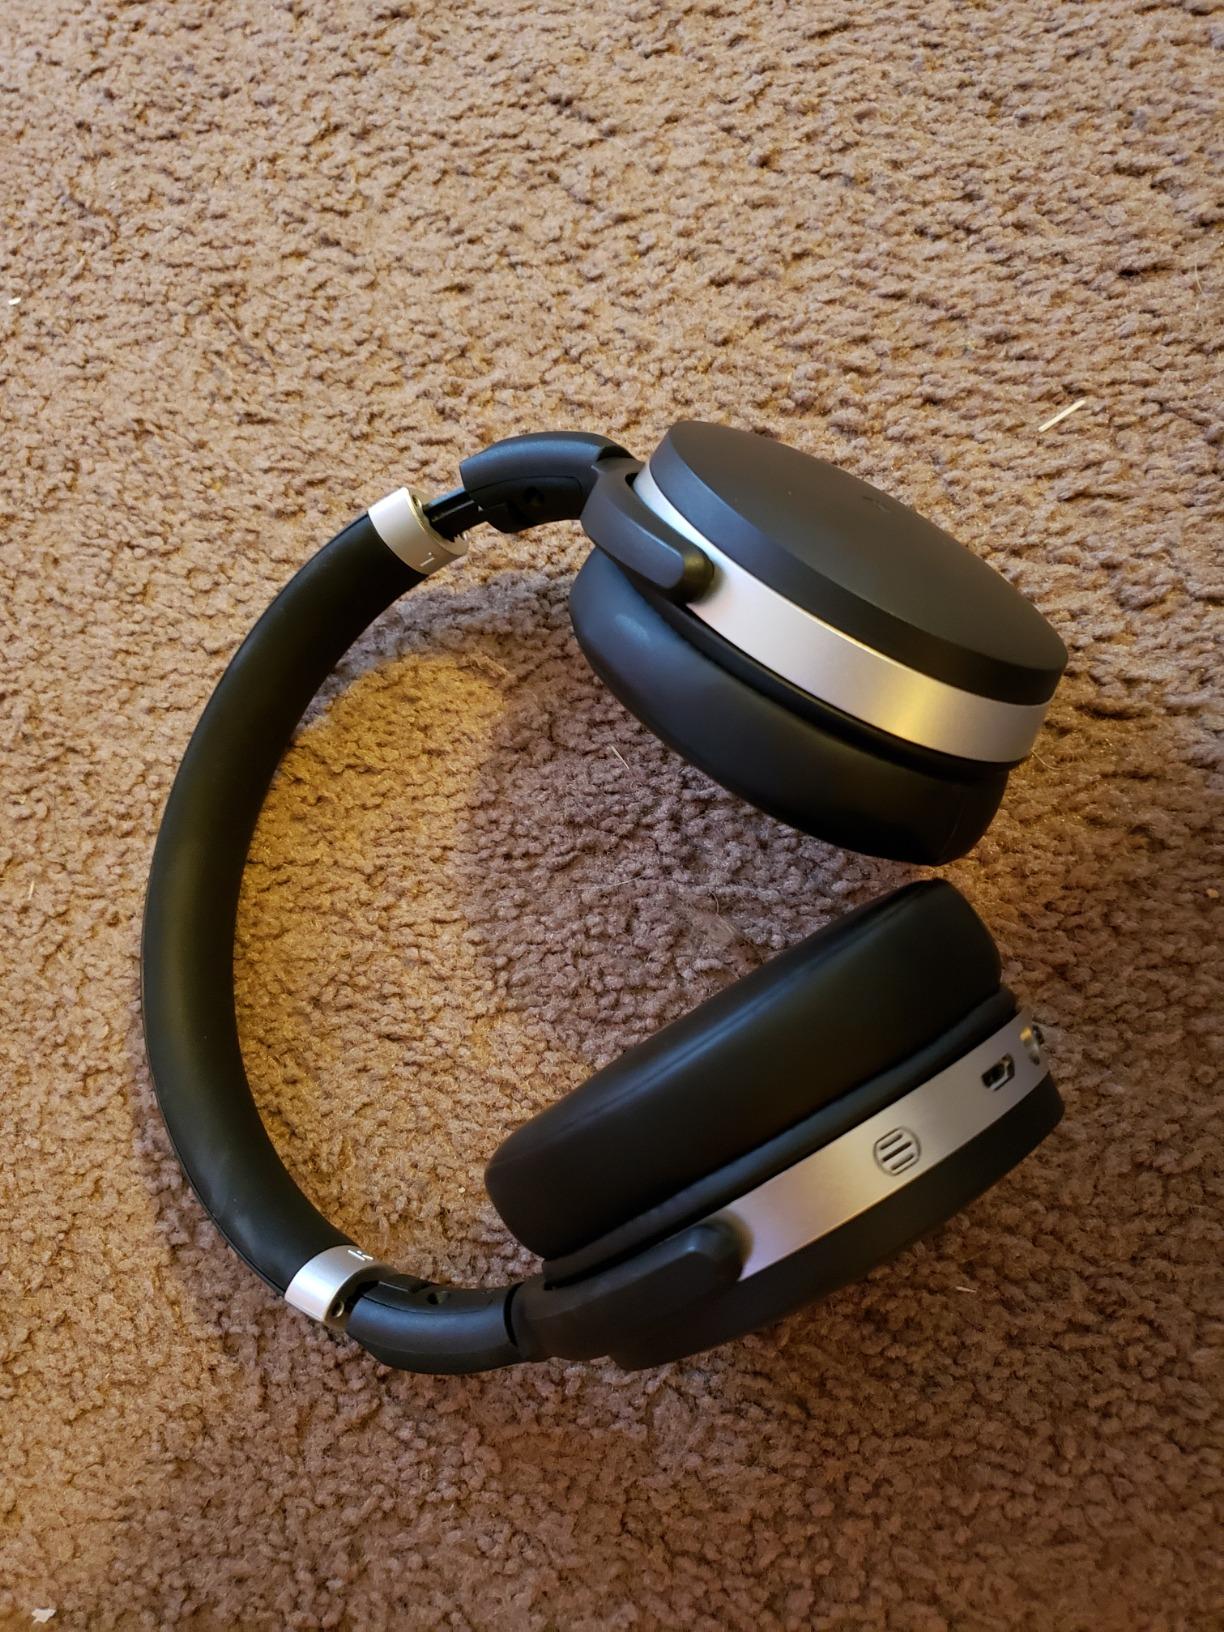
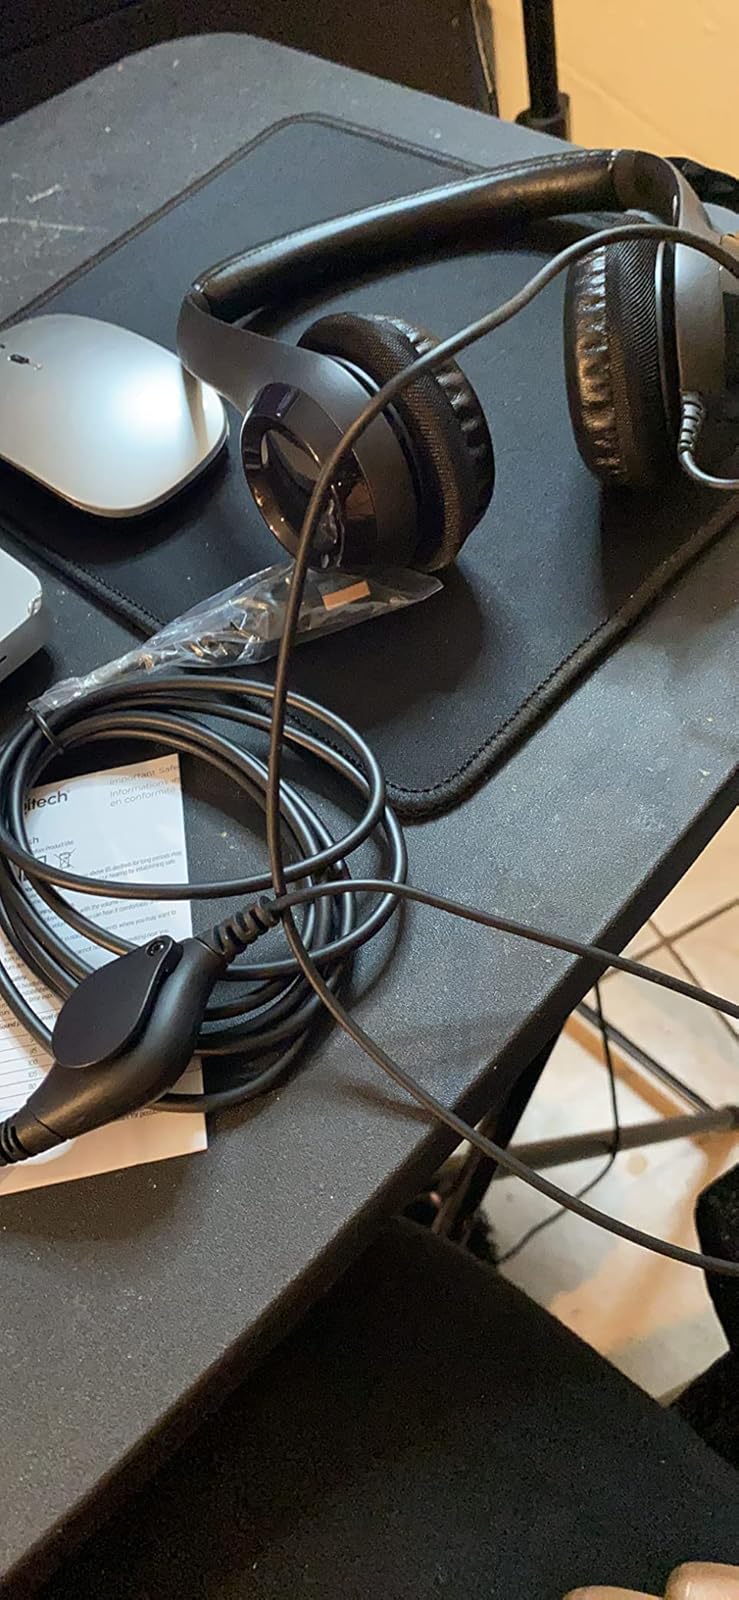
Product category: headphones
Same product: no